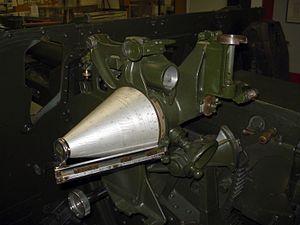
Le canon Ordnance QF 25 pounder, ou simplement 25-pounder ou 25-pdr fut le principal obusier/canon de campagne britannique entre la fin des années 1930 et les années 1960. Il entra en service juste avant la Seconde Guerre mondiale pour remplacer l'Ordnance QF 18 pounder et l'obusier de 4,5 pouces QF 4.5 et fut considéré par beaucoup comme la meilleure pièce d'artillerie de campagne de la guerre, associant cadence de tir élevée, projectile relativement efficace et mobilité élevée.